Baylor University

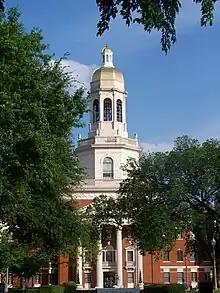
Pat Neff Hall houses the office of the university's president and others

The university is divided into twelve degree-granting academic units. Three of the units are designated as colleges, while eight others are designated as schools and one is a seminary. They are: